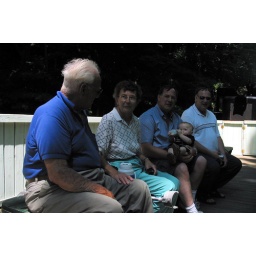
Riding in open train car